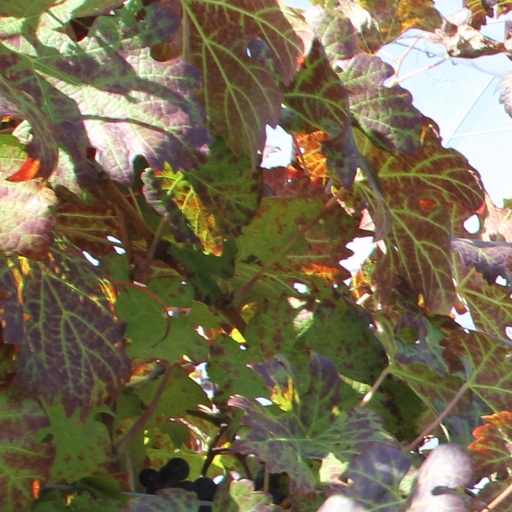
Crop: grape